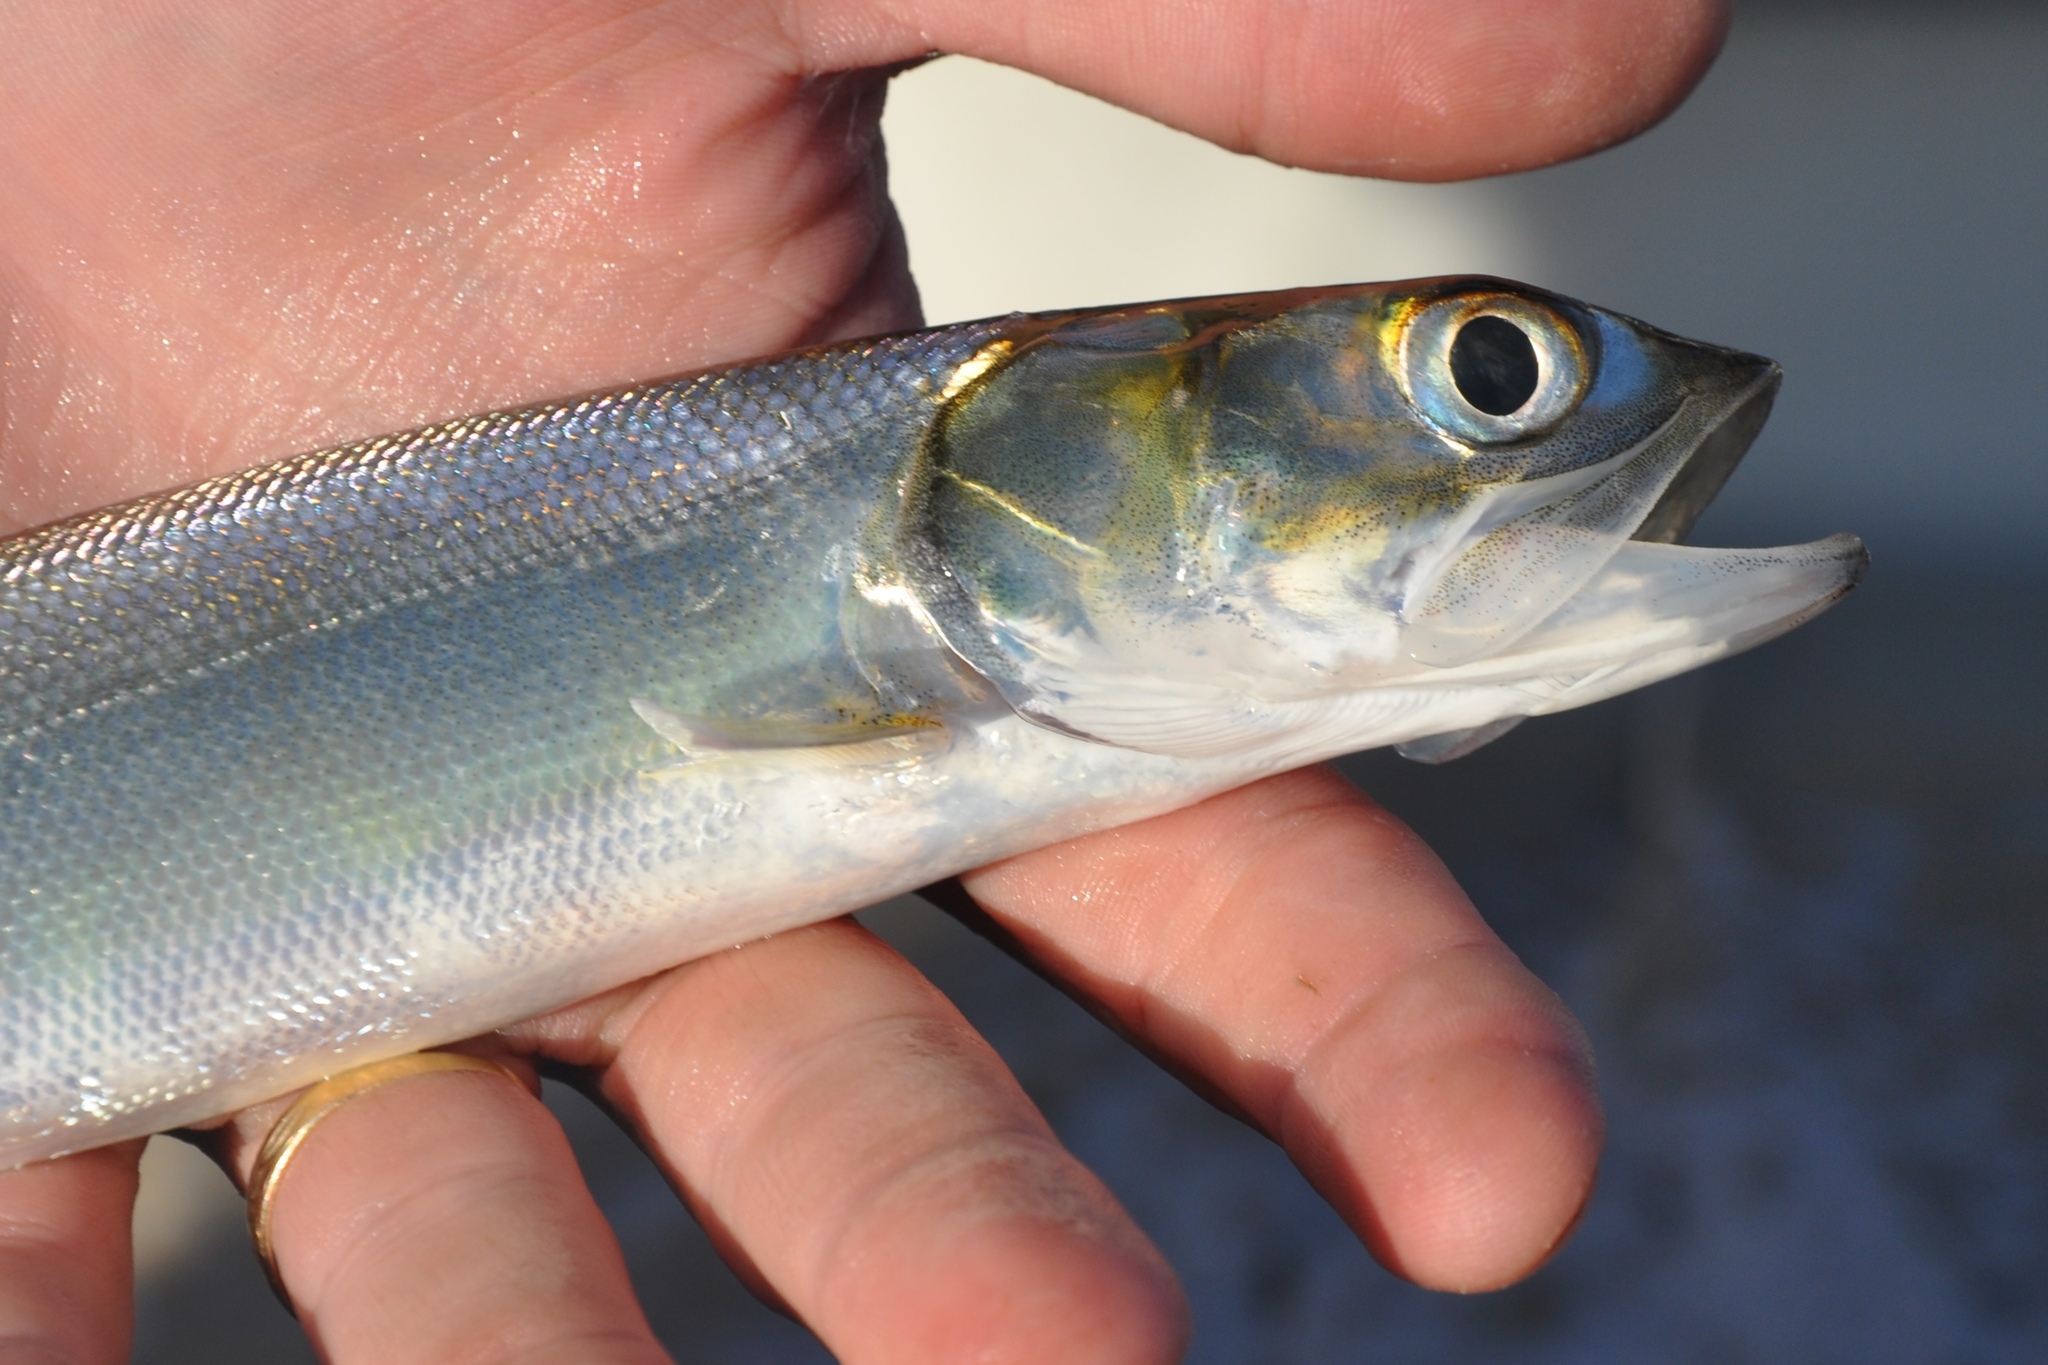
fish (species not among the labelled classes)